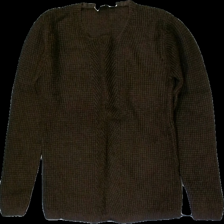
View: front
Type: Sweater
Category: Ladies
Brand: Not in the list
Brand text on label: Wica
Colors: Brown
Material: 100% Viscose
Cut: Regular
Size: M
Season: All
Price range: 50-100
Recommended usage: Reuse